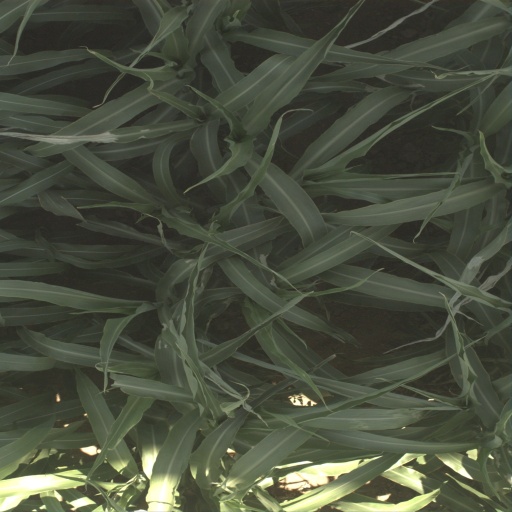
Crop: sorghum